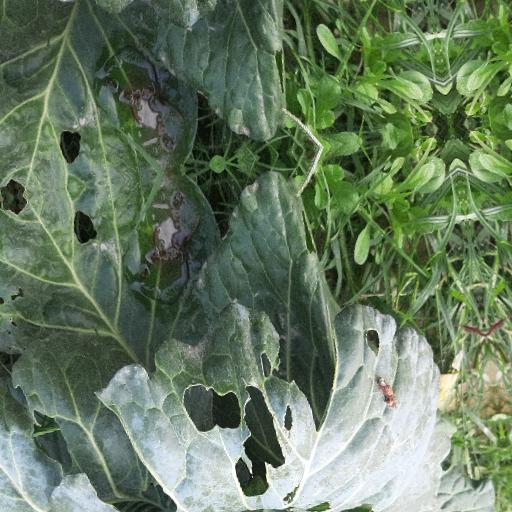
Label: Black Rot